Education in South Bend, Indiana

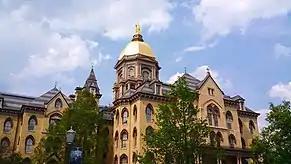
Main Building at University of Notre Dame

South Bend, Indiana is home to a variety of higher educational facilities including several full universities, as well as community and technical colleges.